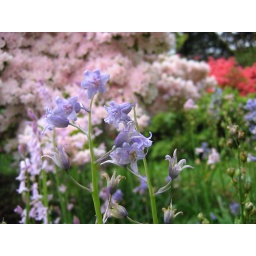
Purple and pink flowers in the Forest Glade gardens at Olinda